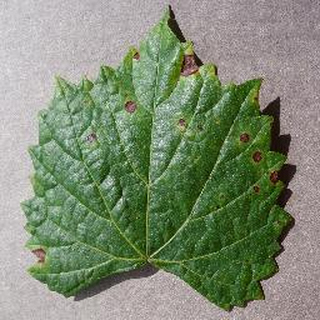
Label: grape_black_rot